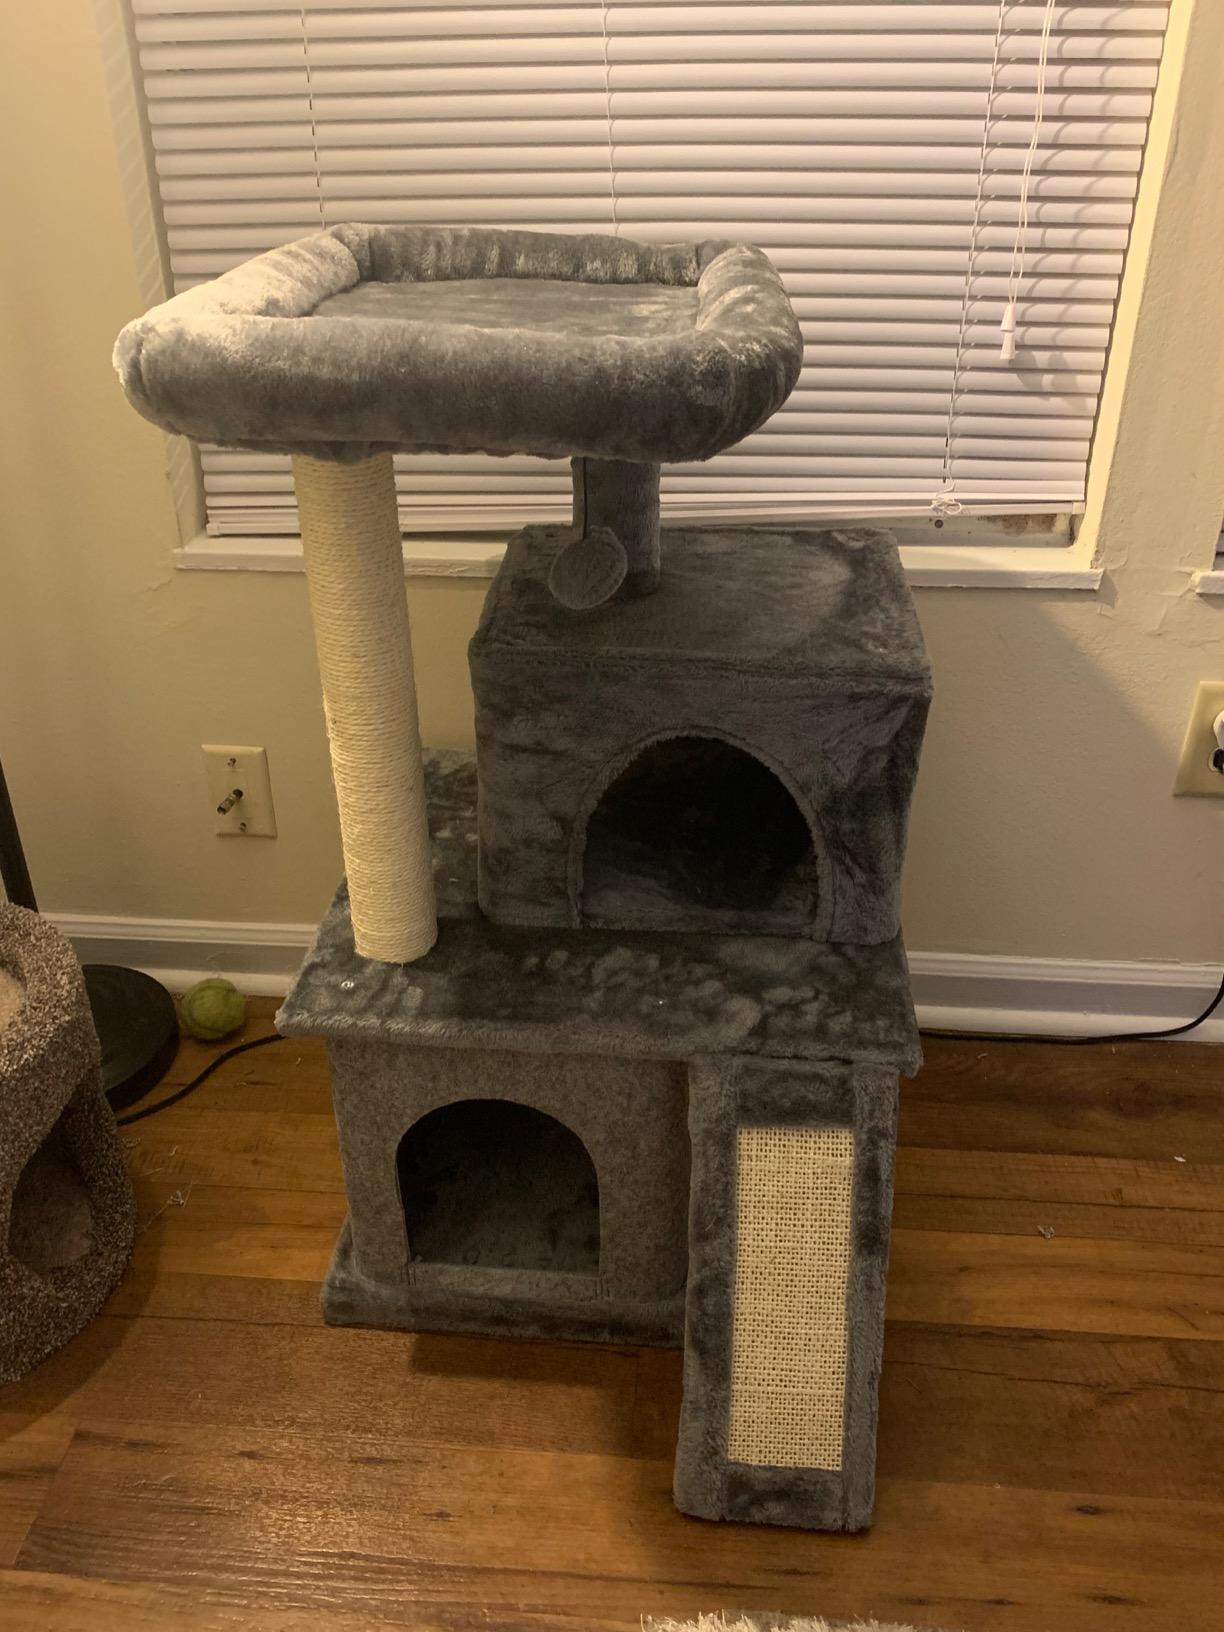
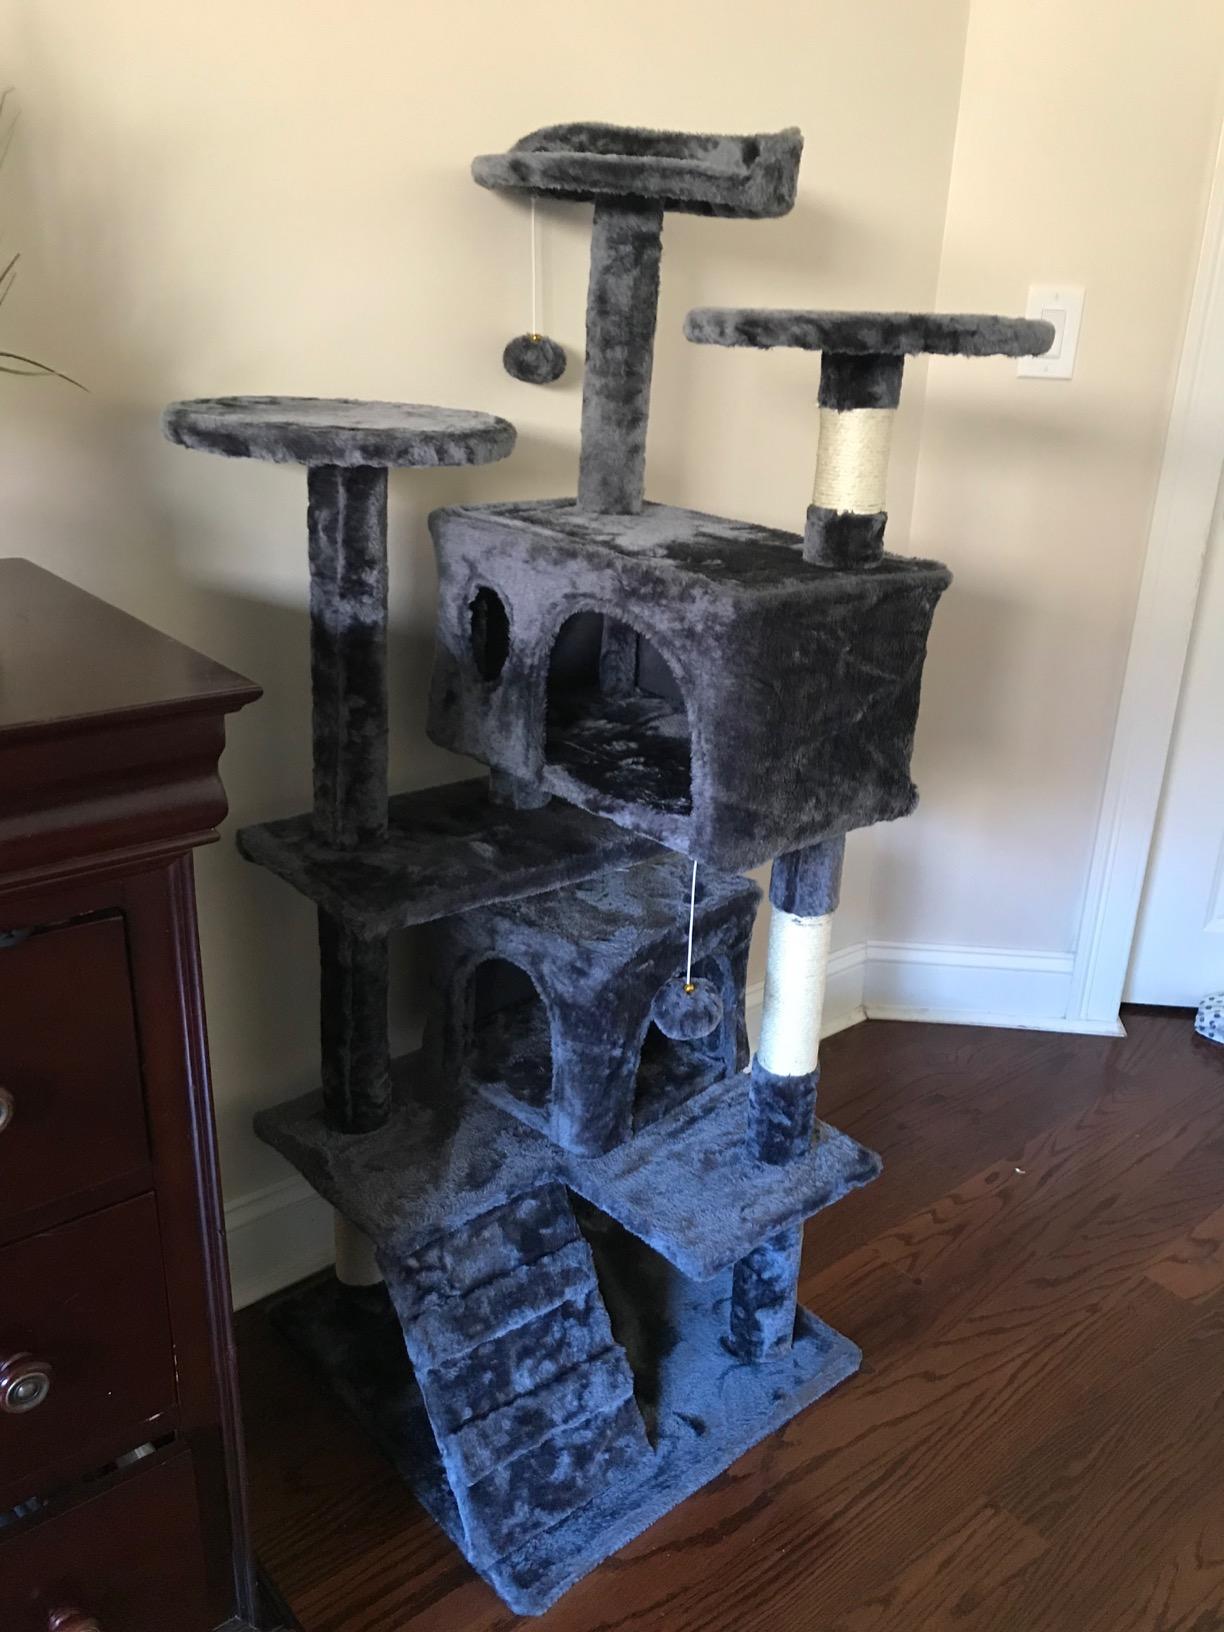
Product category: items_cat tree
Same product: no